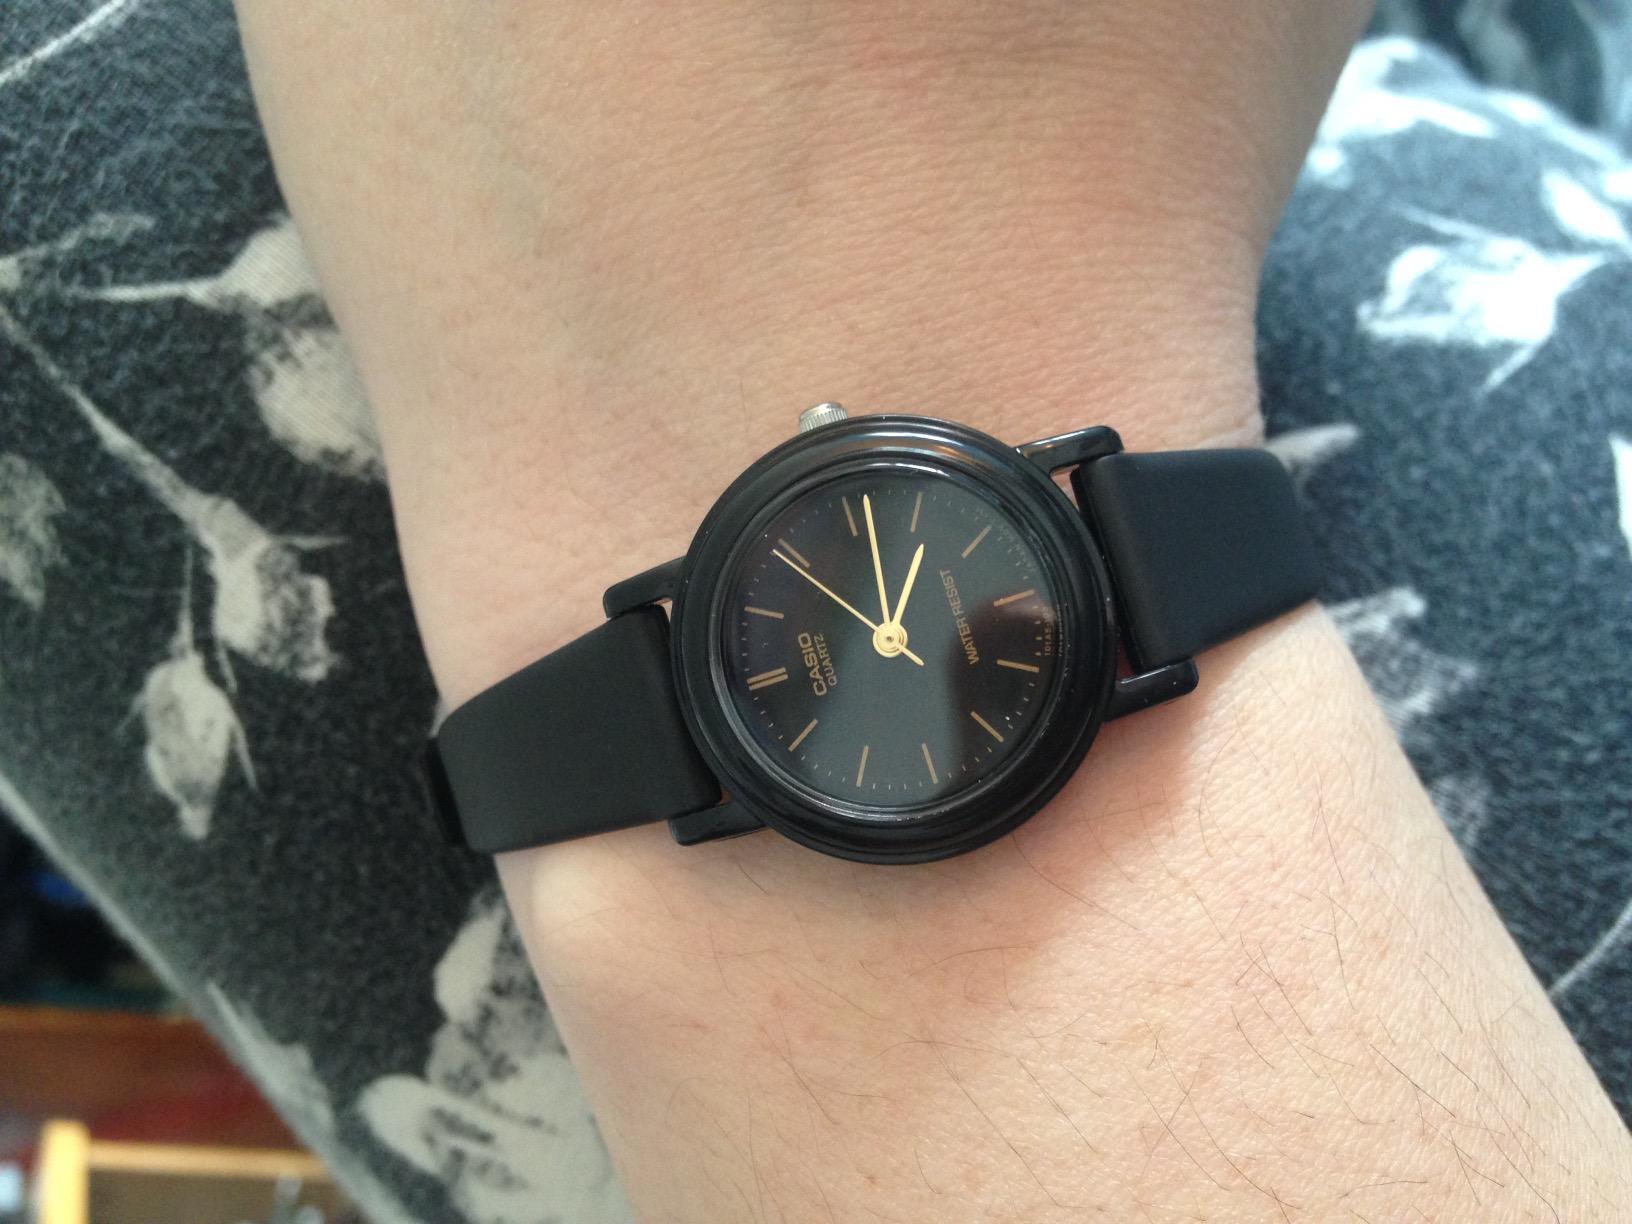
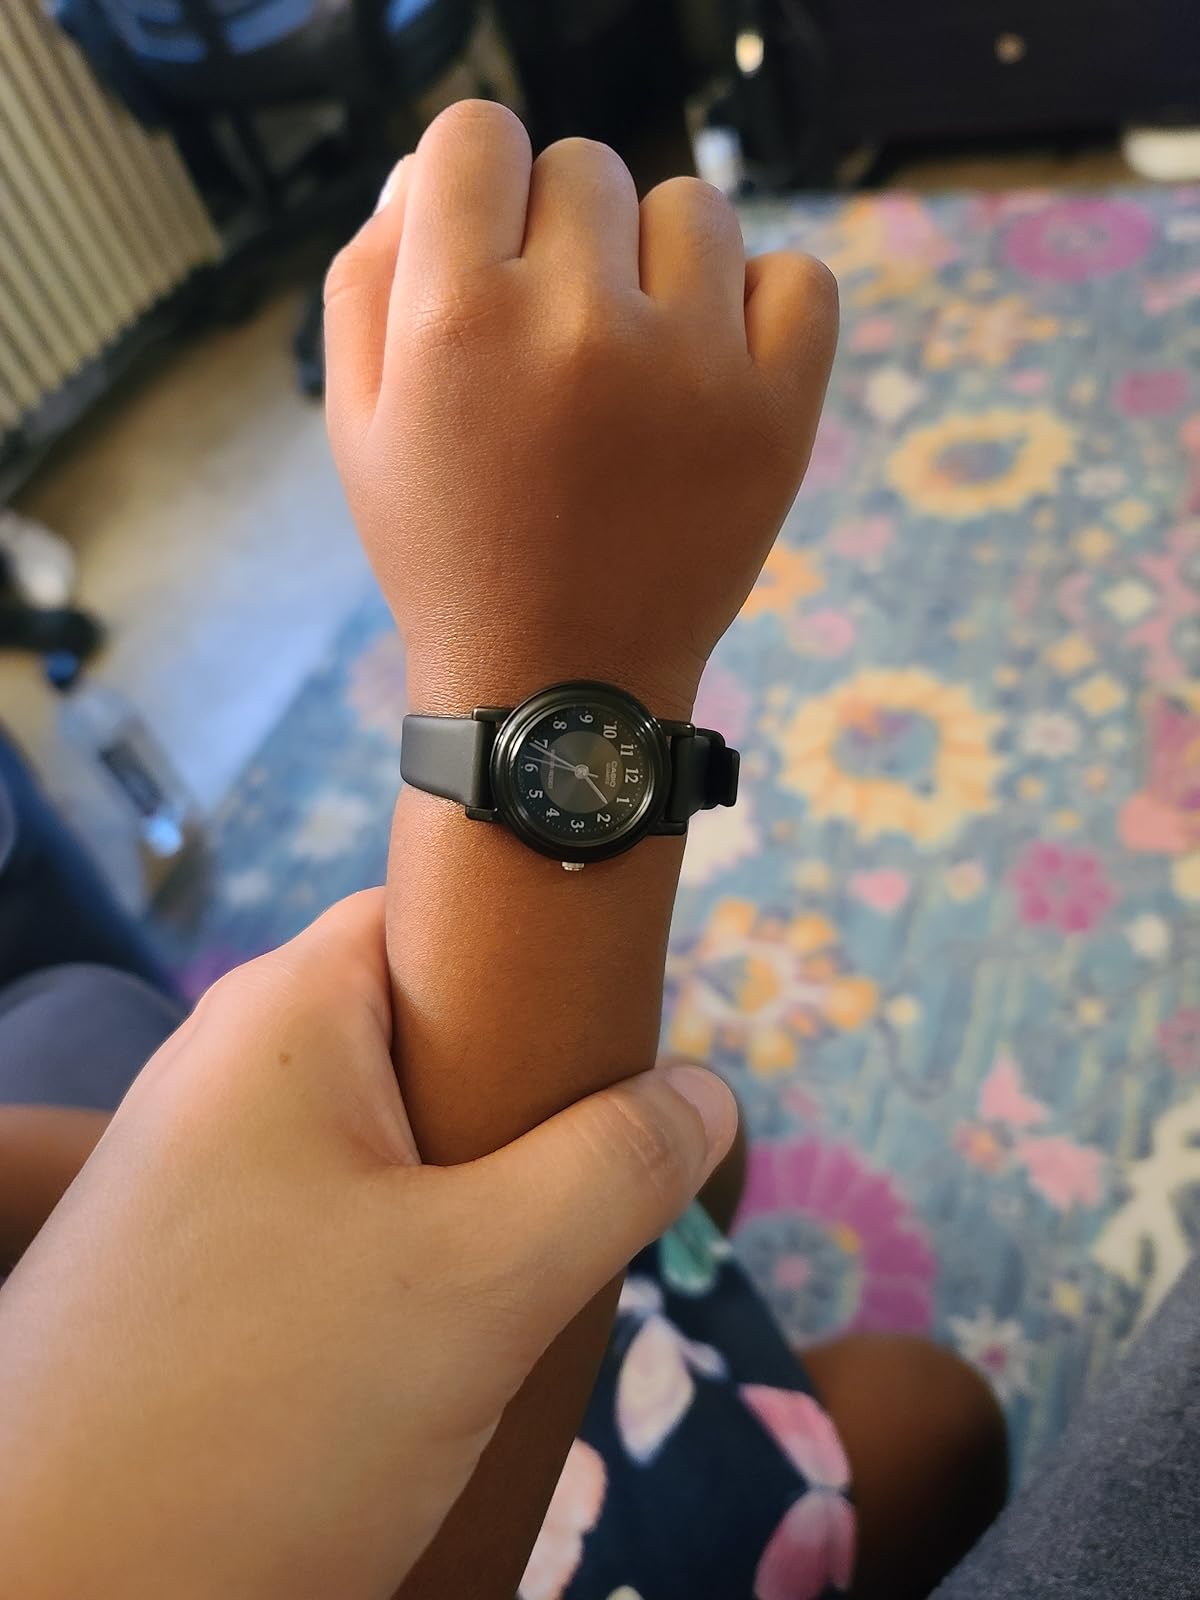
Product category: accessories_watch
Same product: no